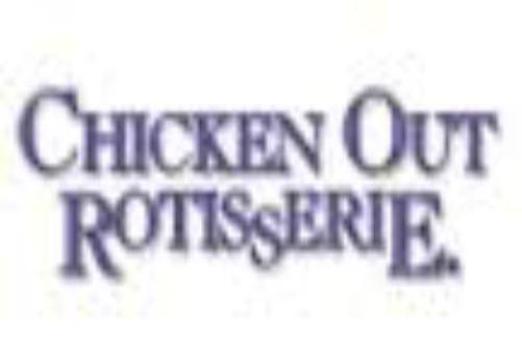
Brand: chicken out rotisserie
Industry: Food